Slate Ridge School

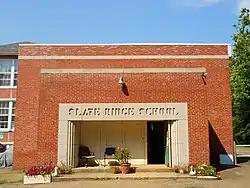
Former Slate Ridge school, 2008

Slate Ridge School is a historic school located at Whiteford, Harford County, Maryland. The main block of the building is two stories, constructed of brick with a slate hip roof and a small wooden cupola in the center. It was built in 1912, and designed by the Baltimore architect Otto Simonson. A narrow hyphen containing a stairwell and corridor connects the main block to a similar two-story rectangular block and a one-story wing containing a stage and gymnasium, added just after World War II. It was used until about 1980.